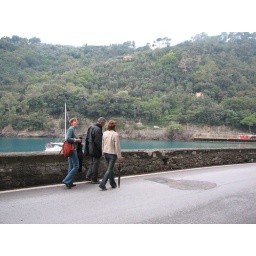
L G F walk on the road by blue water